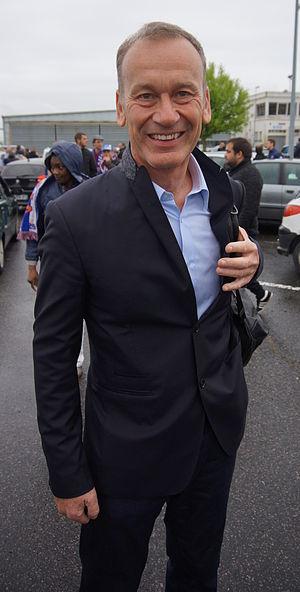
Jean-Marc Furlan en mai 2015, alors entraîneur de l'ESTAC.
L'Espérance Sportive Troyes Aube Champagne est un club professionnel de football français basé à Troyes, dans l'Aube.